Transformation in economics

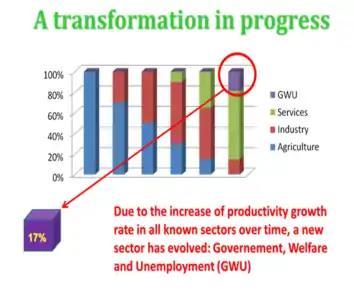

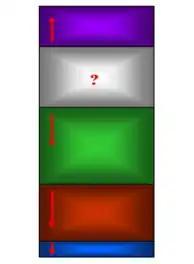

In search of the better name, the Bloomberg Businessweek Editor argued as follows: